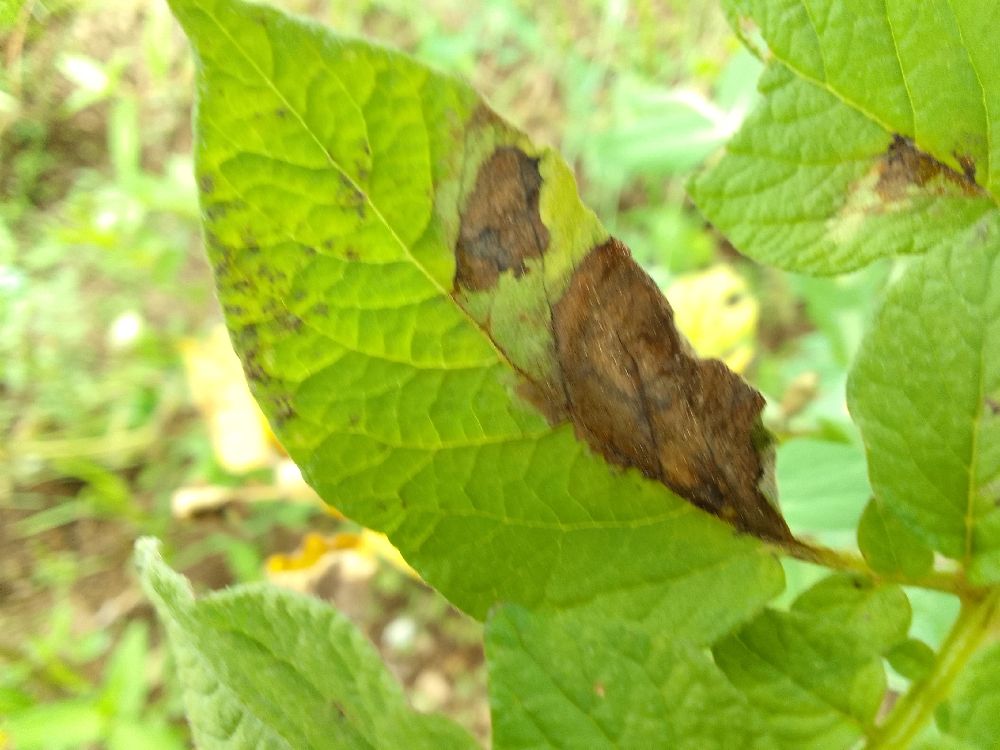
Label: Late blight